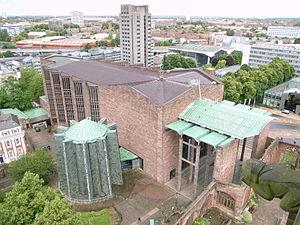
Le doyen de Coventry est basé à la Cathédrale de Coventry dans les West Midlands, Royaume-Uni et à la tête du chapitre de chanoines de la cathédrale, créé en 1918 à partir de l'église paroissiale St Michael. Le doyen actuel est John Witcombe.